Zurich Cantonal Bank

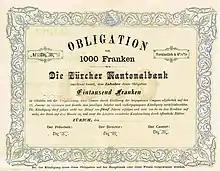
Bond of the Zürcher Kantonalbank, issued 1879

Zurich Cantonal Bank (or ZKB) is the largest cantonal bank and fourth largest bank in Switzerland, with total assets of over CHF 150 billion.